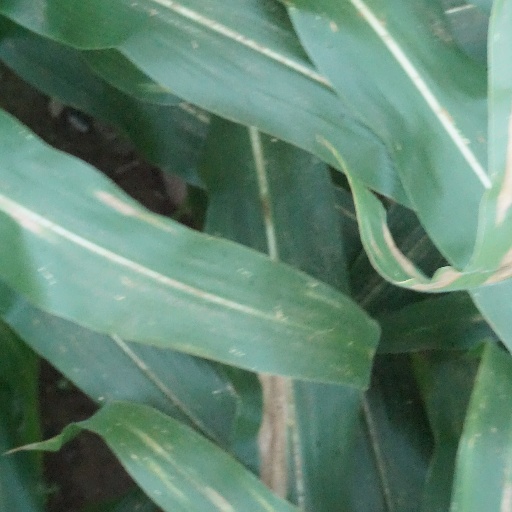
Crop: maize; corn